Lavenham railway station

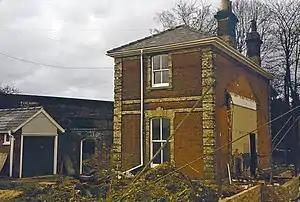
The station 1978, partially demolished

Lavenham railway station was a station in Lavenham, Suffolk, on the Long Melford–Bury St Edmunds branch line. It closed to passengers in 1961, and the station buildings remained in use as offices until about 2010, when they were demolished.